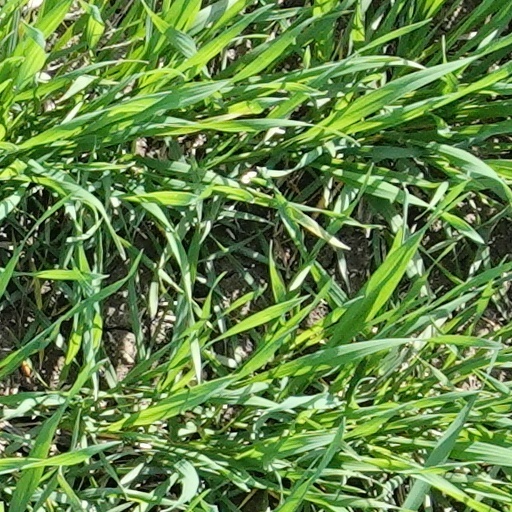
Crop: wheat